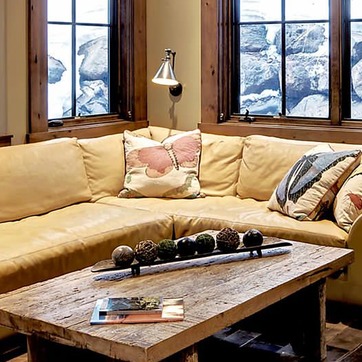
Material: fabric